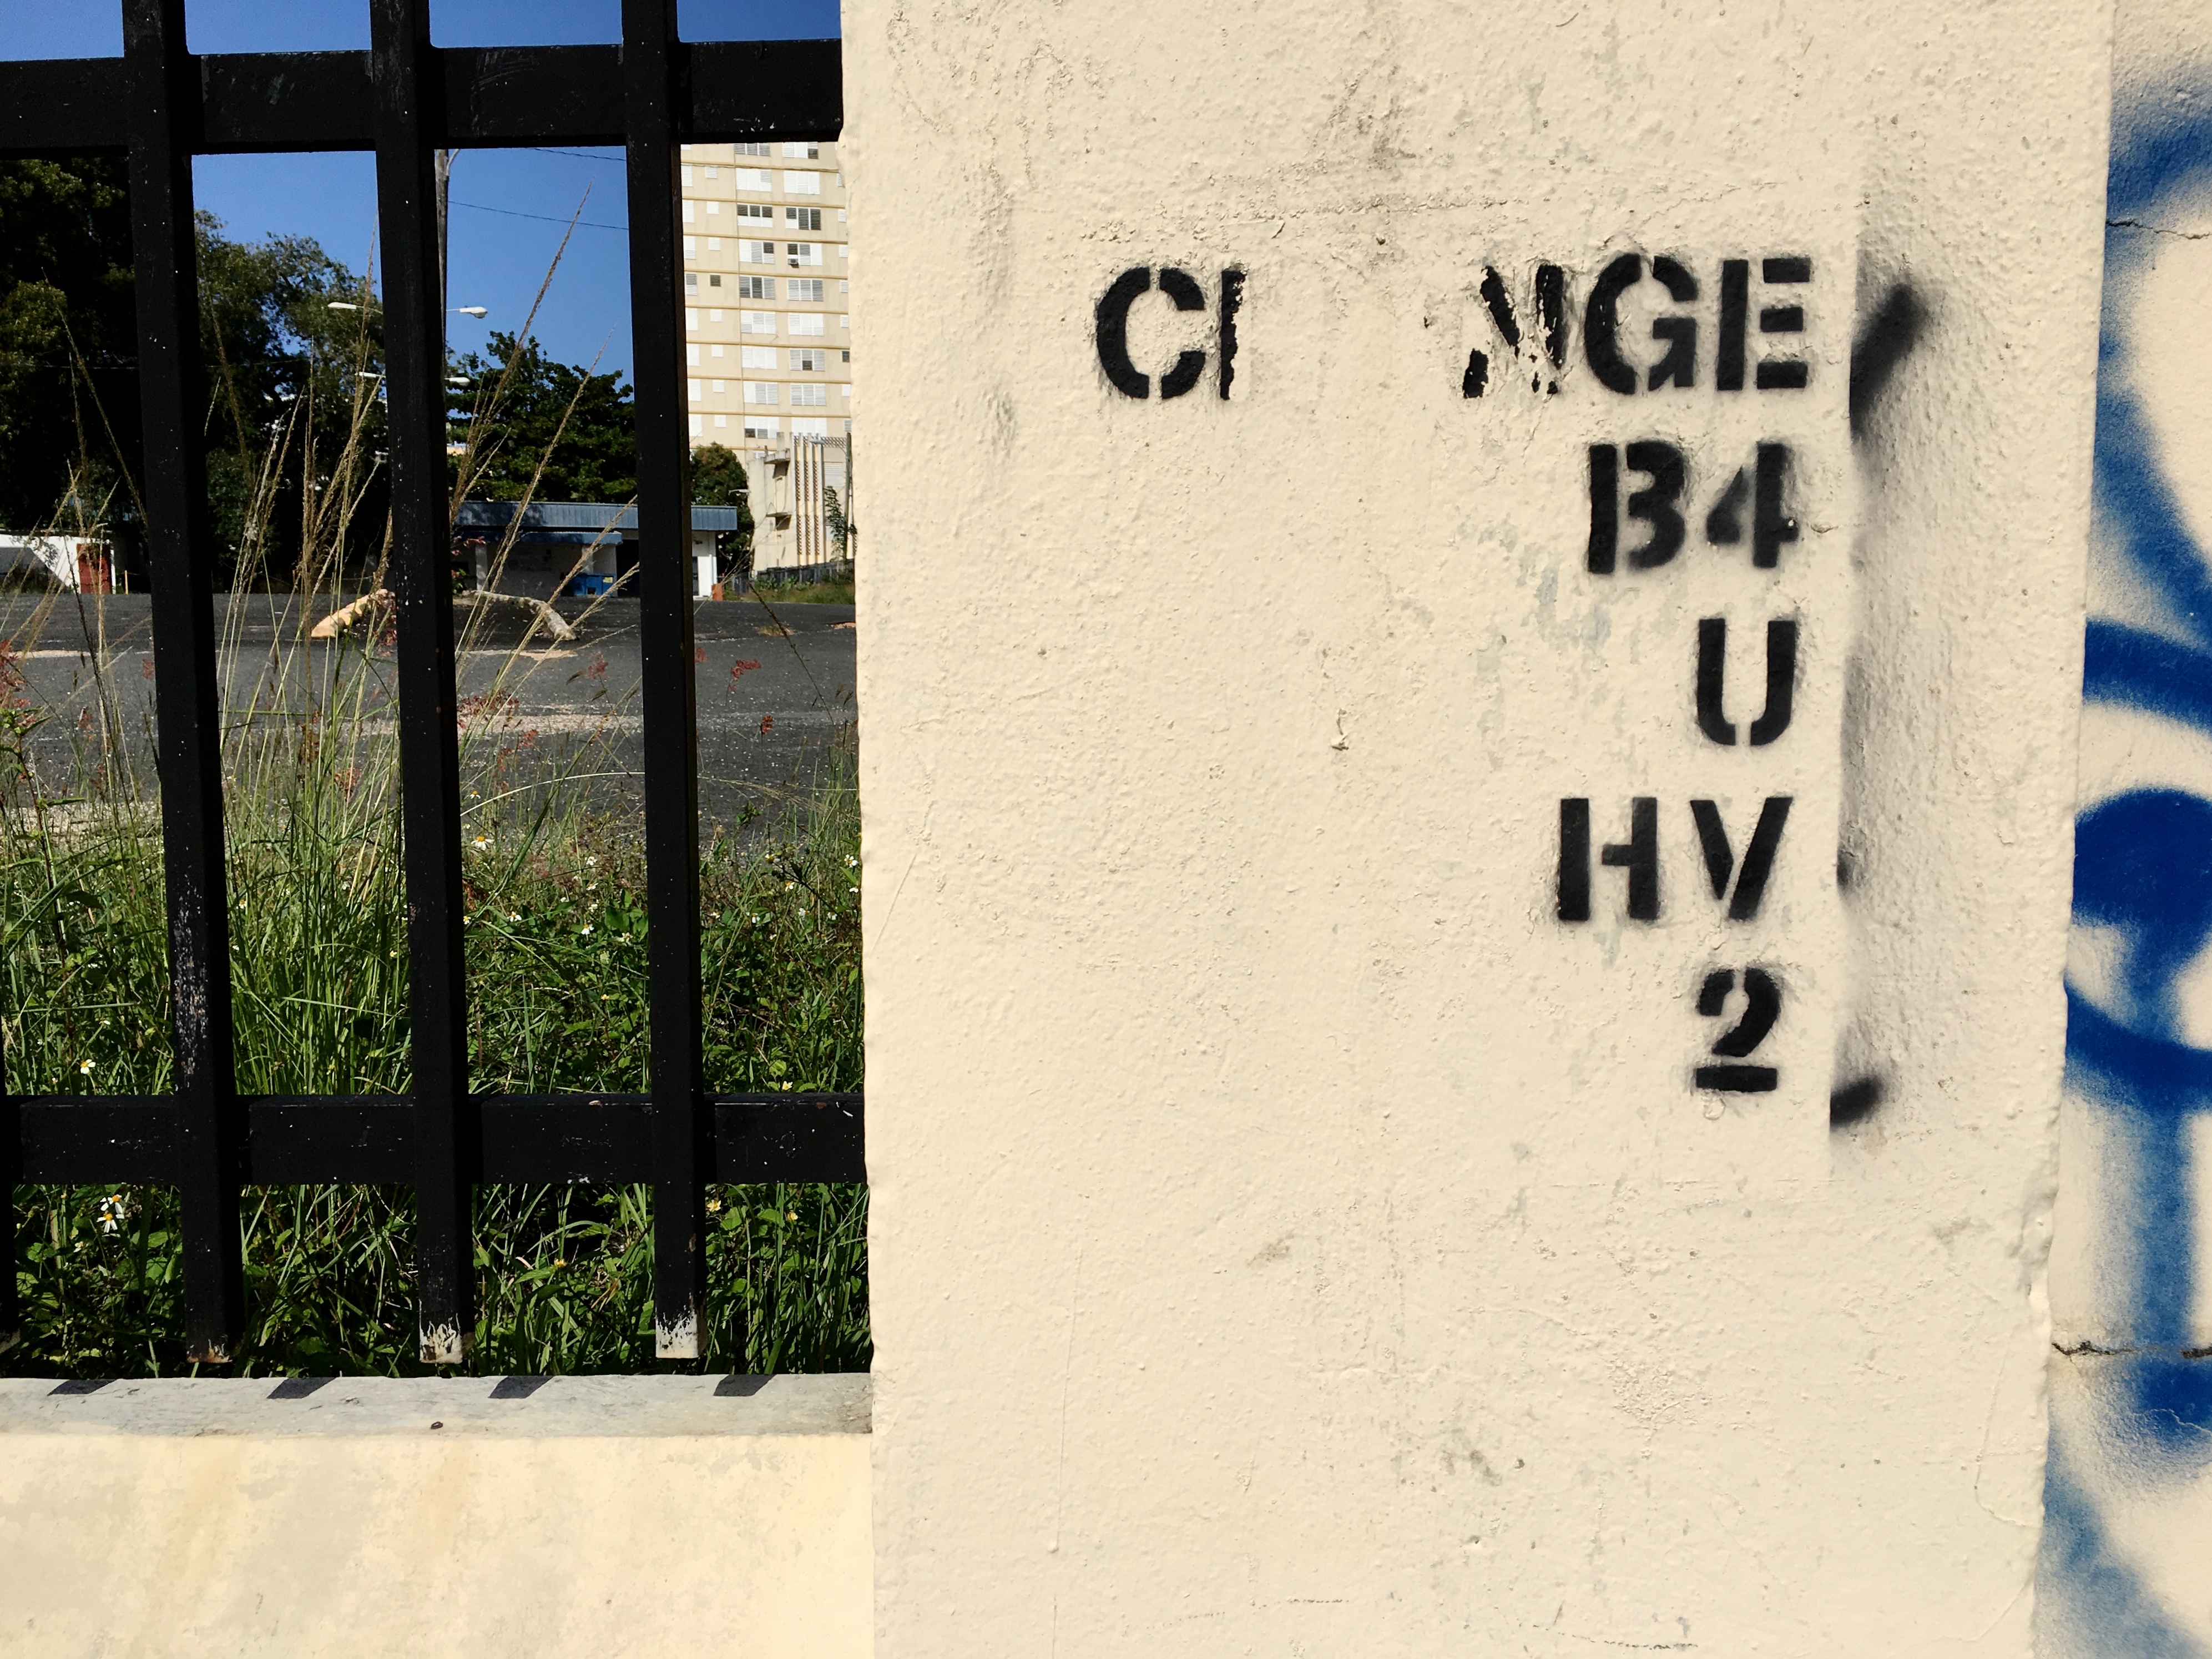
number, wall, sign, art, change